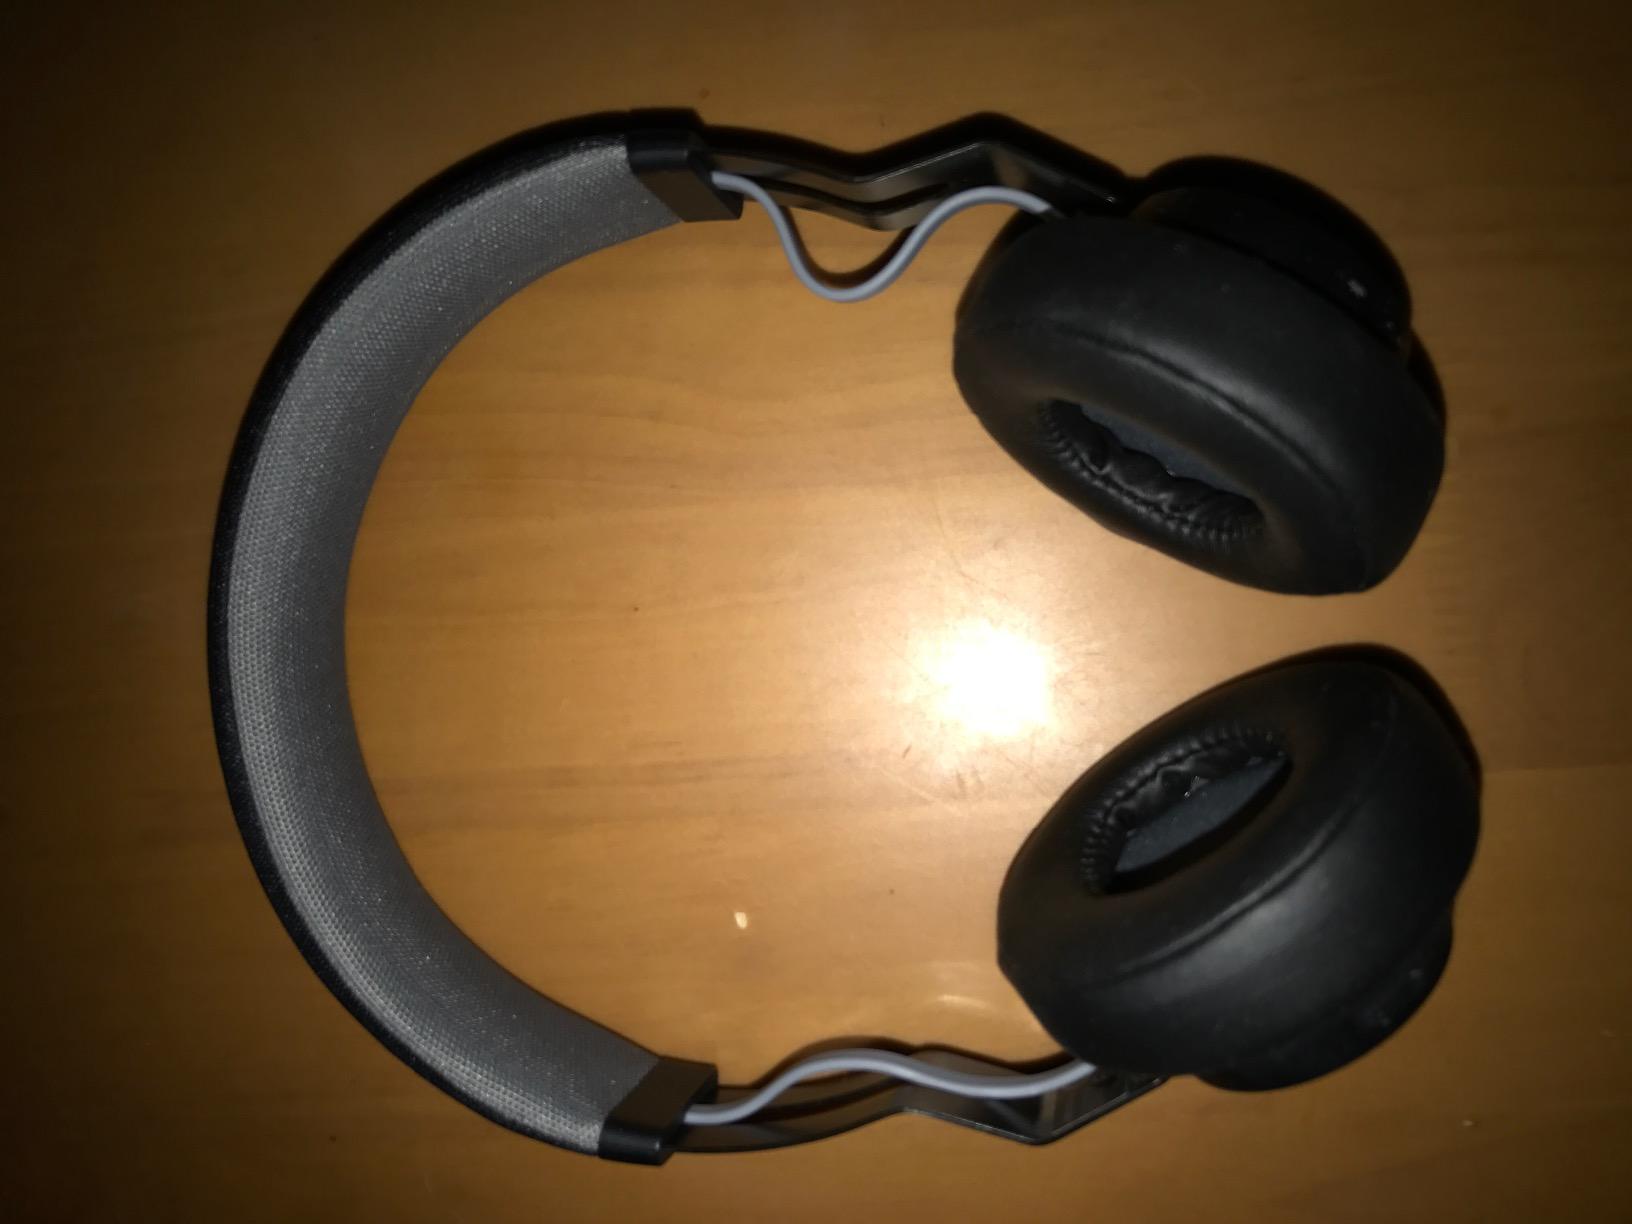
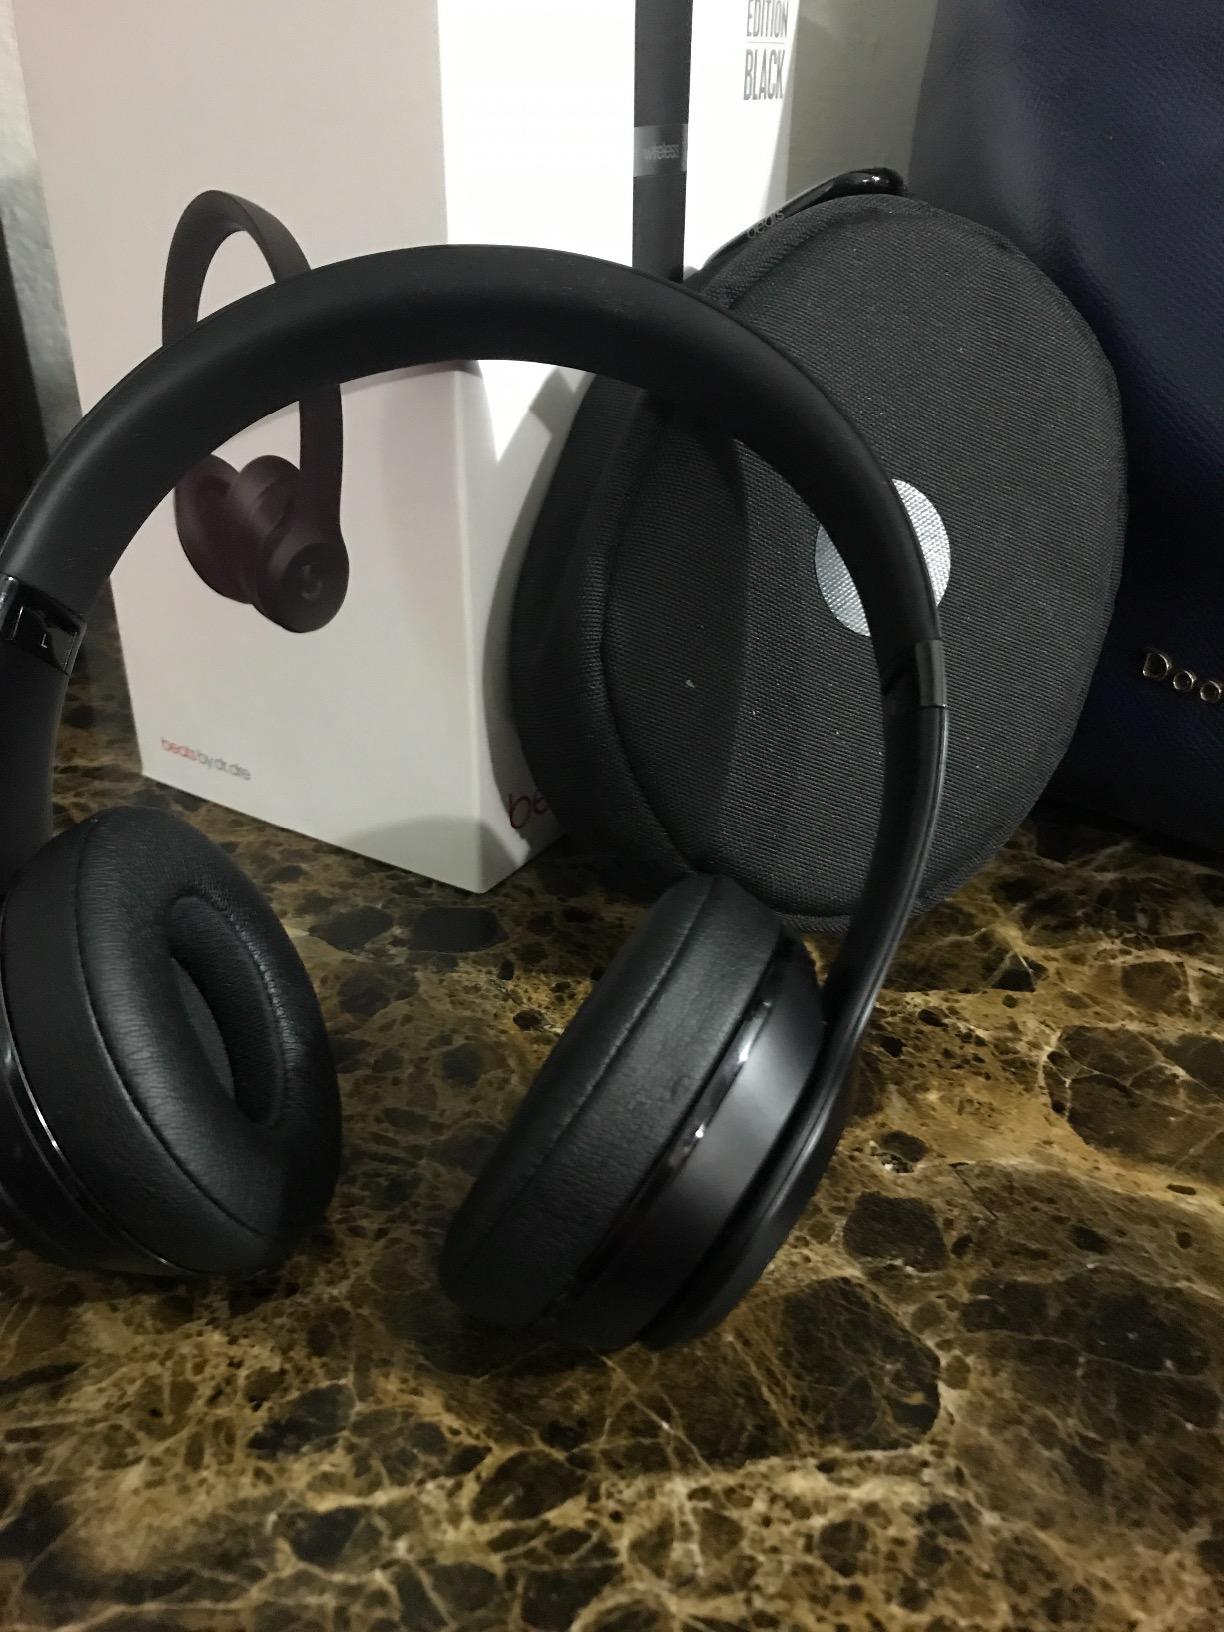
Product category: headphones
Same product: no